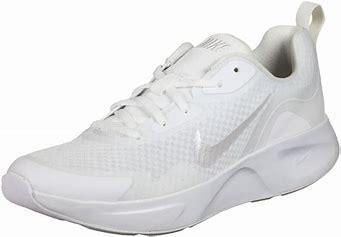
Brand: Nike
Model: Wearallday